Gillman Barracks

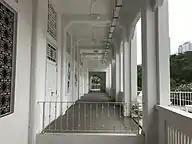
Corridors of Block 9

Known as the primary colonial building, it once housed some of the British Army's most well-known warrant officers, such as General Sir Webb Gillman himself. This building served as the officers’ married quarters, with recreational activities such as badminton carried out in the open spaces in front of the building. Today, the main colonial building has been named Block 9 in Gillman Barracks, the main and biggest block in the contemporary arts cluster. The similar colonial architecture has been preserved, and has survived various transformations in the Gillman area. Similar big windows, wide corridors and high arches are still present, allowing for good ventilation within the building.